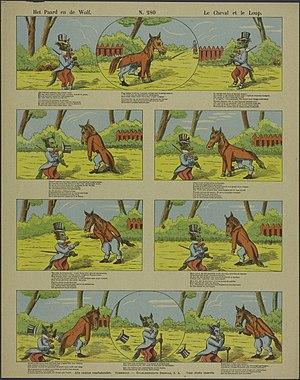
Le Cheval et le Loup est la huitième fable du livre V de Jean de La Fontaine situé dans le premier recueil des Fables de La Fontaine, édité pour la première fois en 1668.